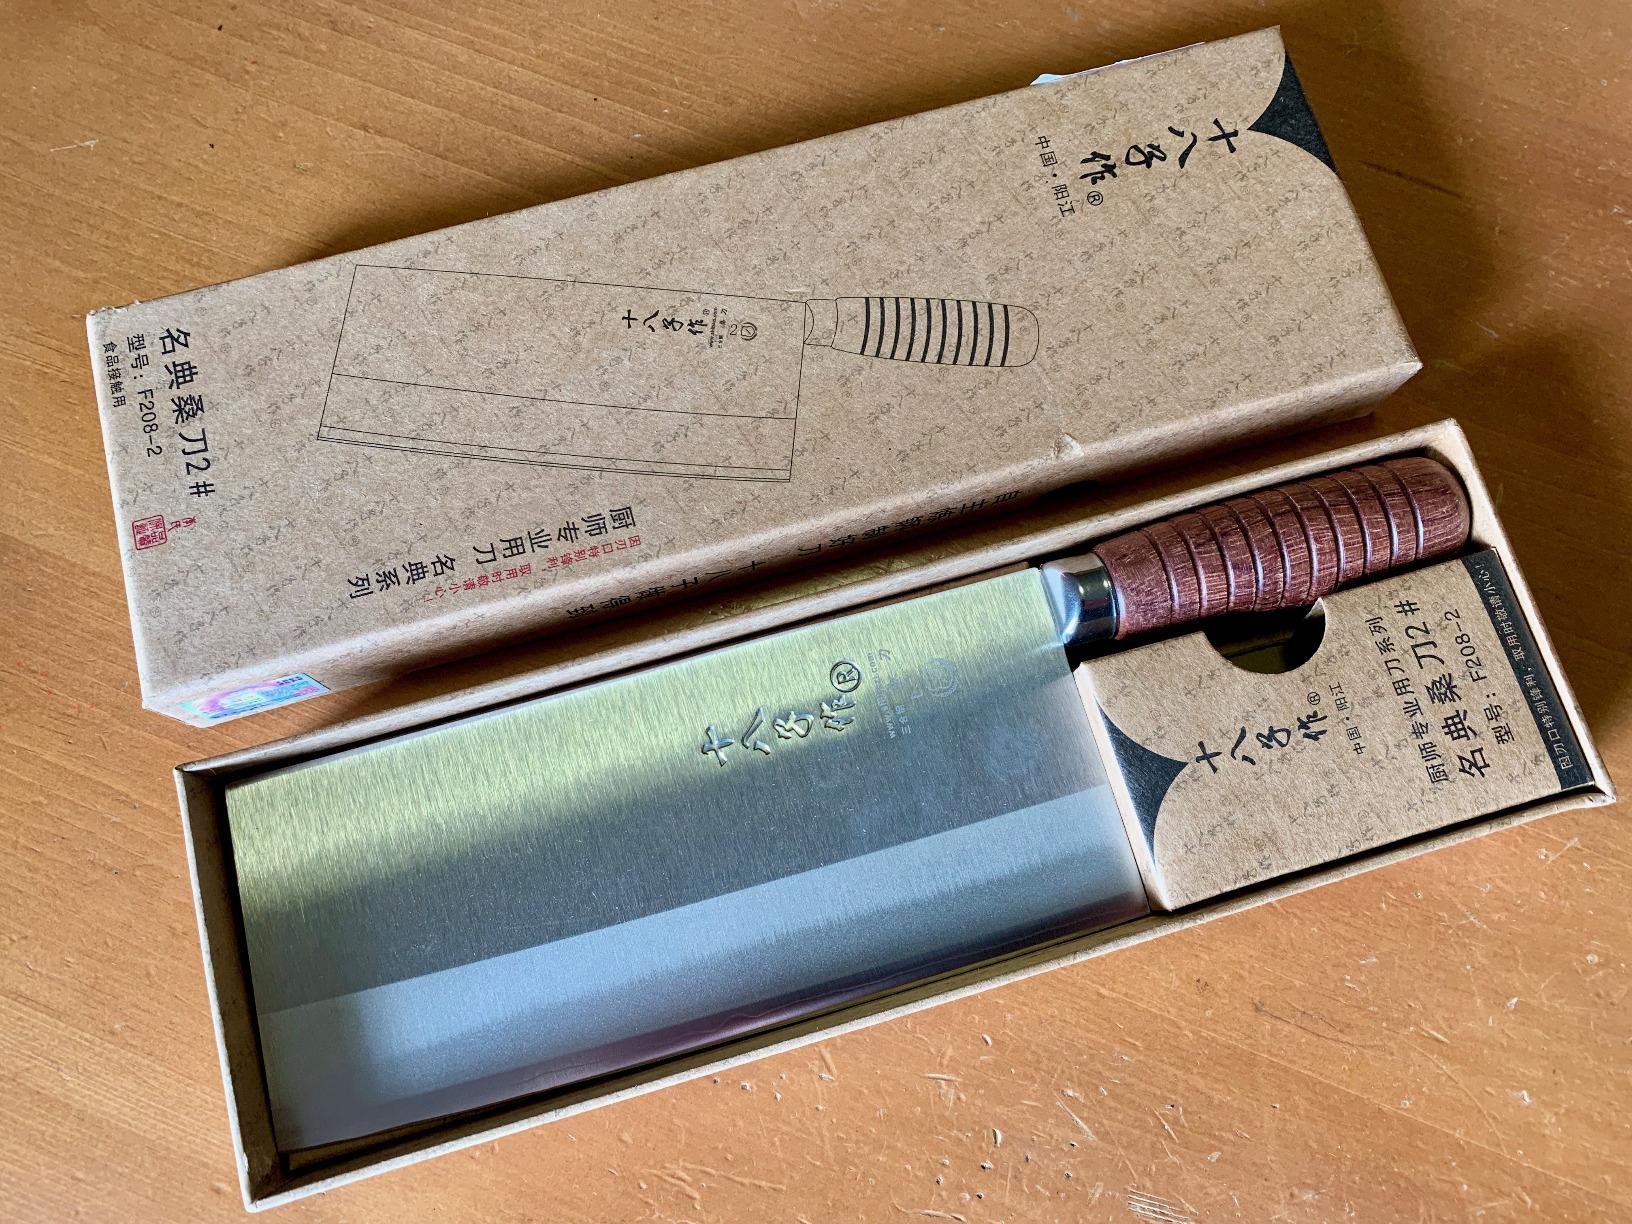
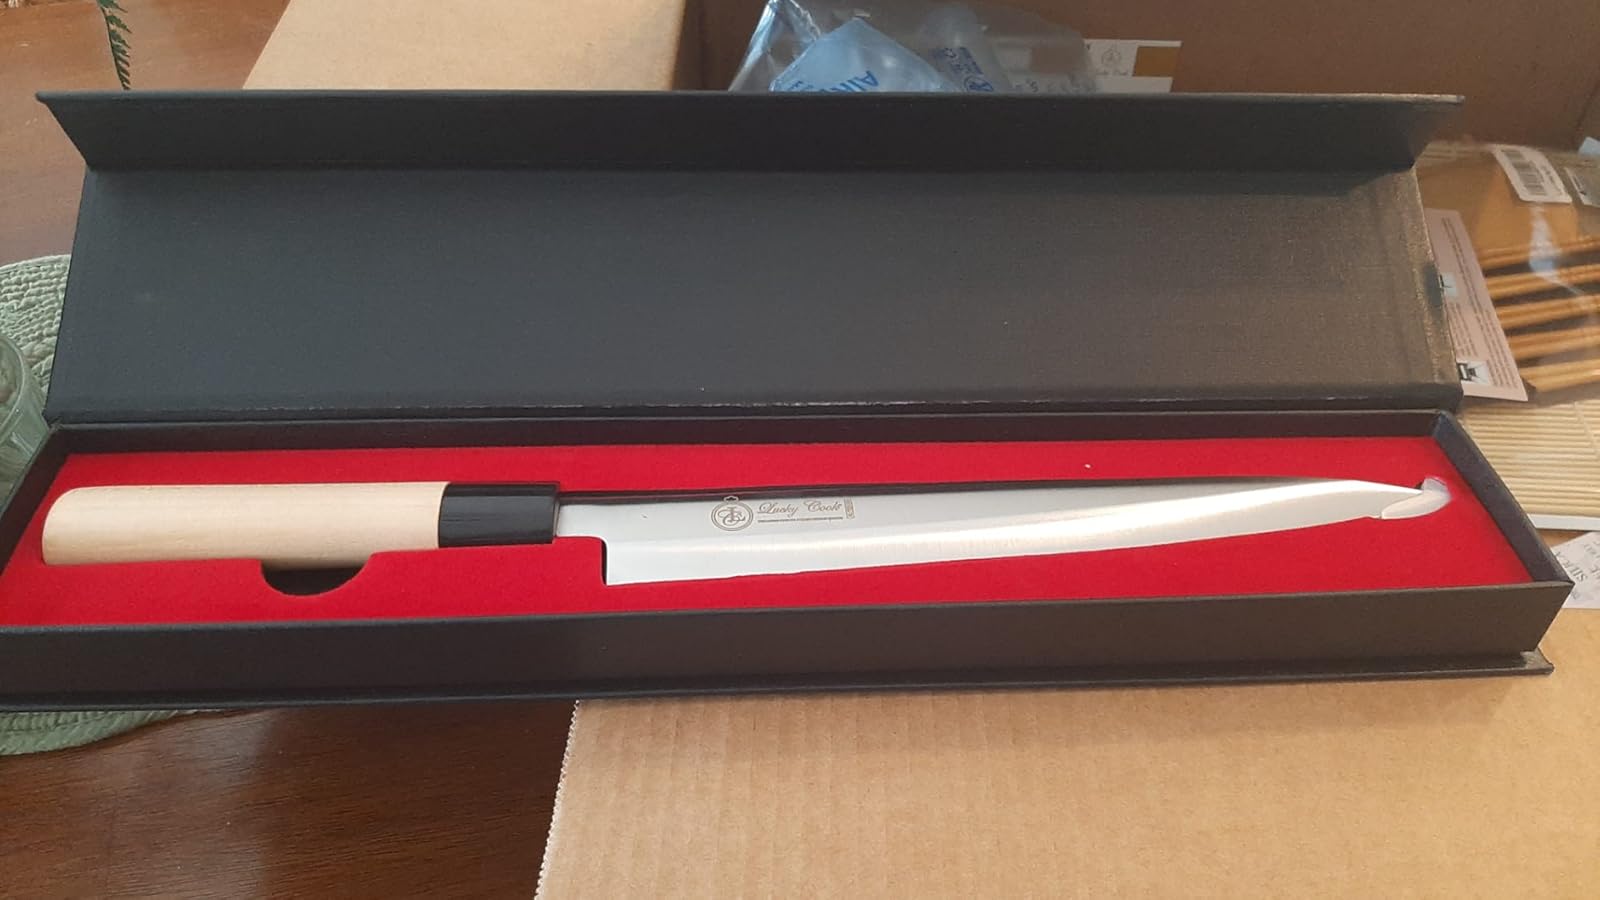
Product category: items_knife
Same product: no